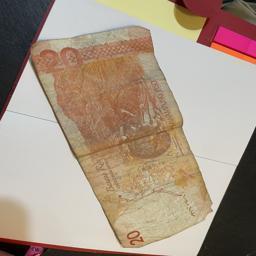
Label: 20_Old_Back